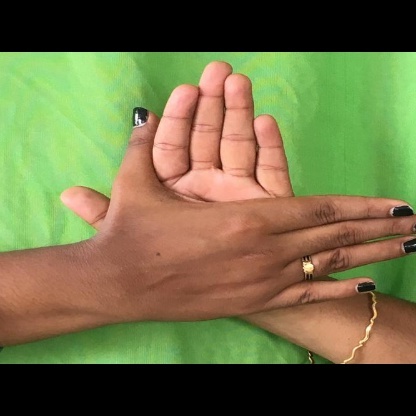
Mudra: Chakra